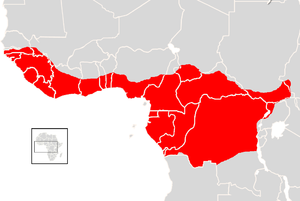
Le Potamochère roux est l'une des deux espèces de Potamochère reconnues.